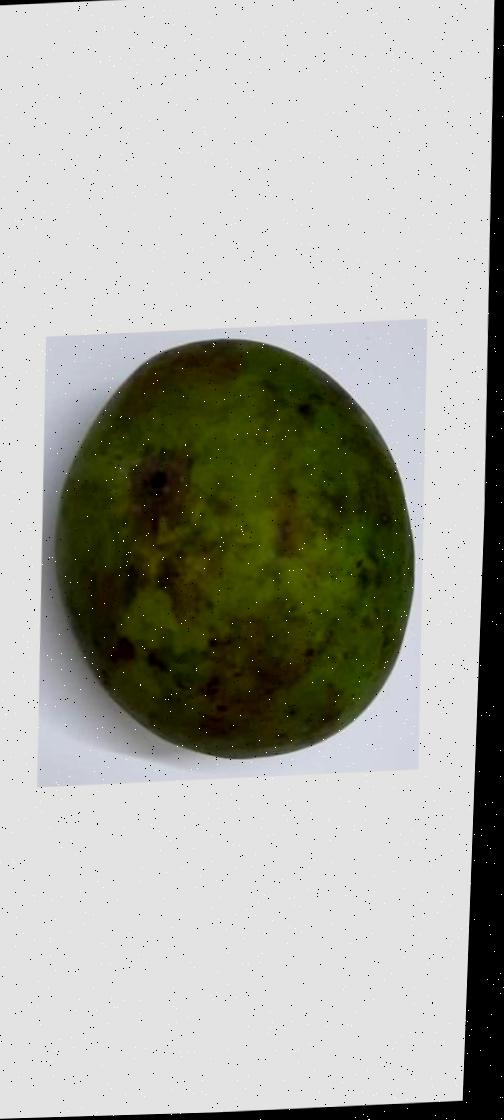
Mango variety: Harivanga